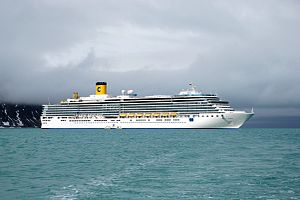
Krydstogtskibe i København 2014 / Krydstogtskibe i København 2014
Costa Luminosa i Spitsbergen i 2009
Krydstogtskibe i København 2014 er en oversigt over de krydstogtskibe, der lagde til kaj i Københavns Havn i krydstogtsæsonen 2014, der startede den 7. april og sluttede den 17. oktober. Jule-anløbene omfattede to anløb hhv. den 14. og 23. december. Oversigten er baseret på den liste, som er offentliggjort på Copenhagen Malmö Ports hjemmeside.